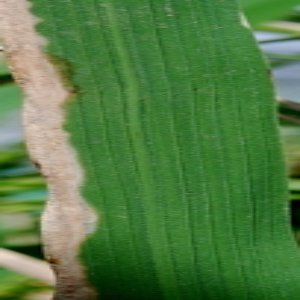
Disease: Bacterialblight